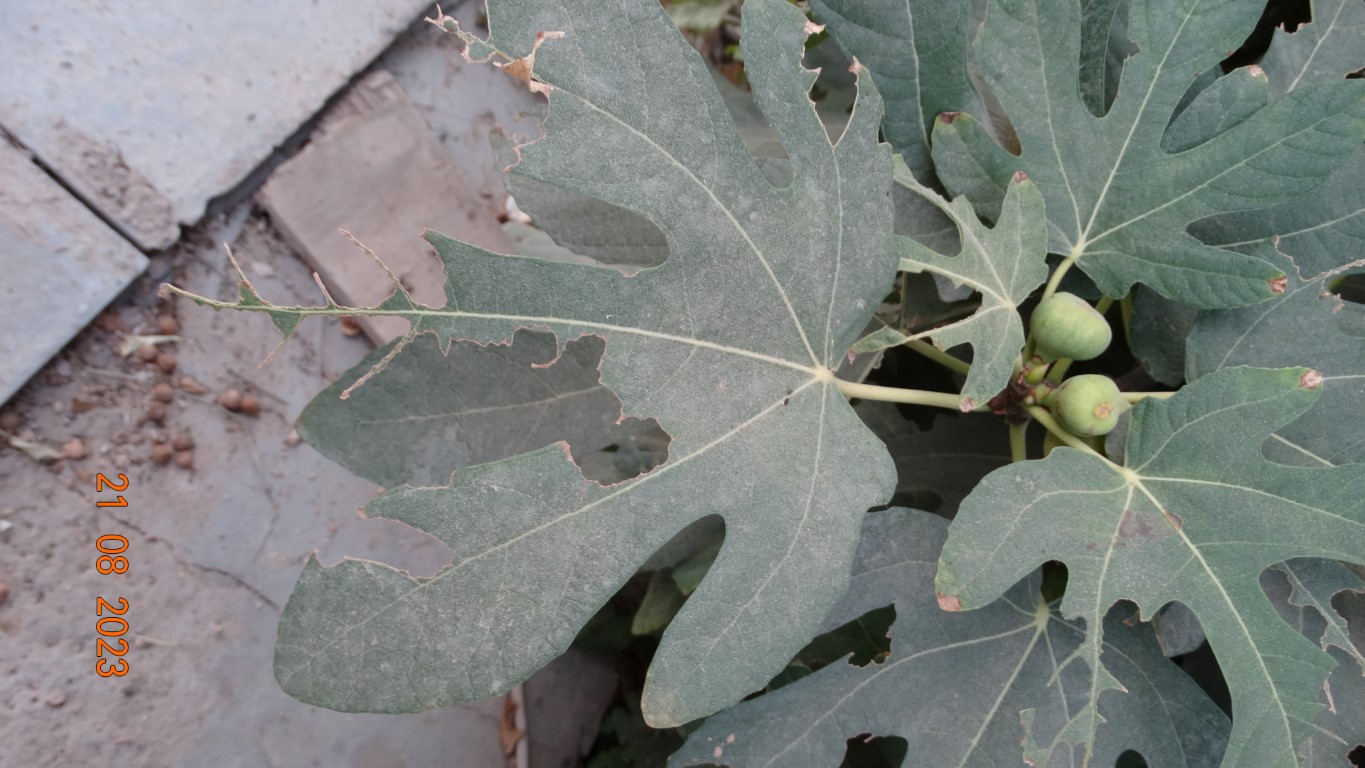
Label: infected